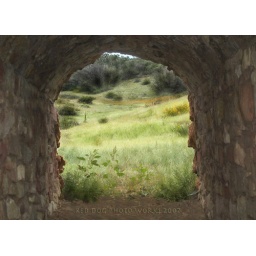
Arch under old stone bridge at Glen Eyrie, Colorado Springs, COBest viewed in Large Size.